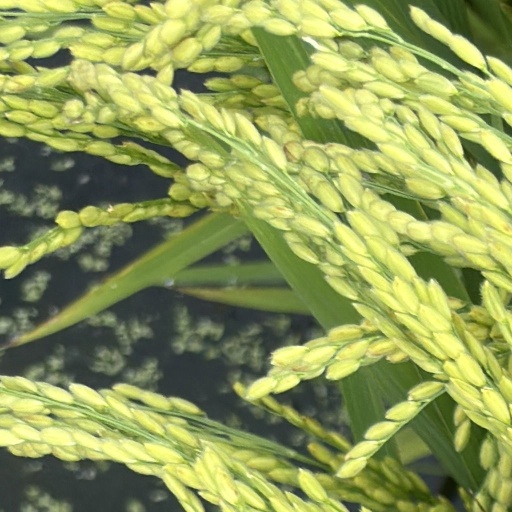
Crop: rice